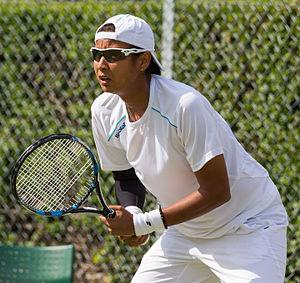
Akgul Amanmuradova est une joueuse de tennis ouzbèke, née le 23 juin 1984 à Tachkent. Elle a commencé sa carrière professionnelle en 2000.